Walnut Grove (Bristol, Virginia)

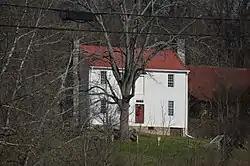
Front and western end

Walnut Grove, also known as the Robert Preston House, is a historic plantation house located just outside Bristol in Washington County, Virginia. It was built about 1815, and is a two-story, Georgian style timber-frame dwelling covered with wood weatherboard. The house has a gable roof and has a one-story full-width porch. The Grove was built on the Walnut Grove property in 1857.